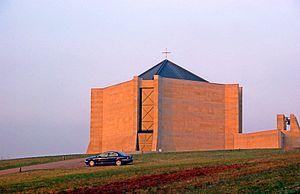
Raymond Alexander Freiherr von Branca, né le 11 janvier 1919 à Schwabing, Munich et mort le 21 mars 2011 à Miesbach, est un architecte et artiste allemand.
Stations Dominus Mundi est une construction religieuse et artistique située à Wustweiler, dans l'agglomération d'Illingen, dans la Sarre.
Wustweiler est un ortsteil de la commune allemande d'Illingen située dans l'arrondissement de Neunkirchen.